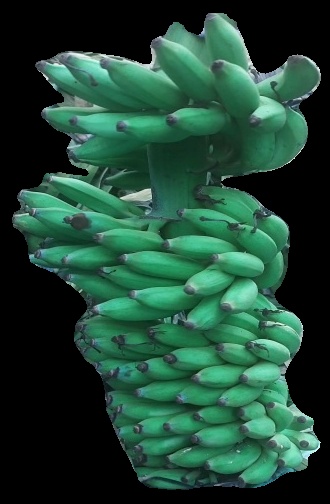
Variety: elakki-bale
Grade: grade1